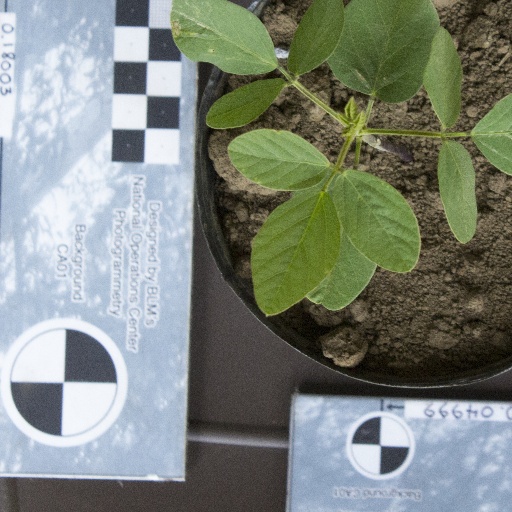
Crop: soybean